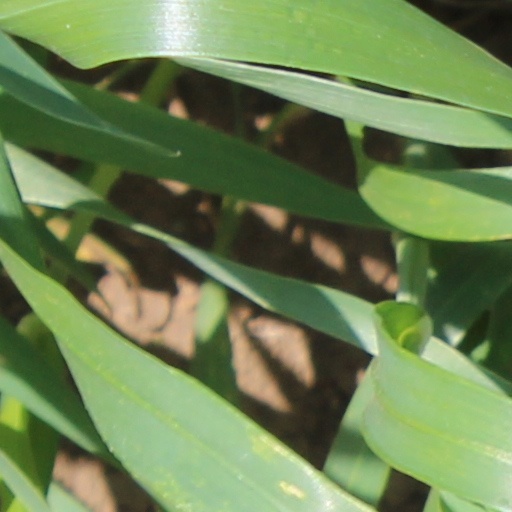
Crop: wheat